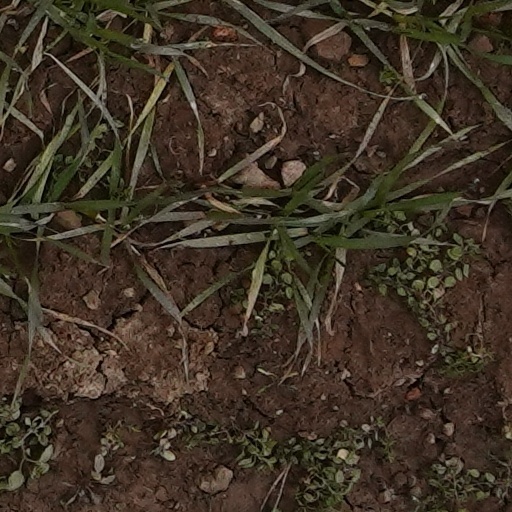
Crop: wheat